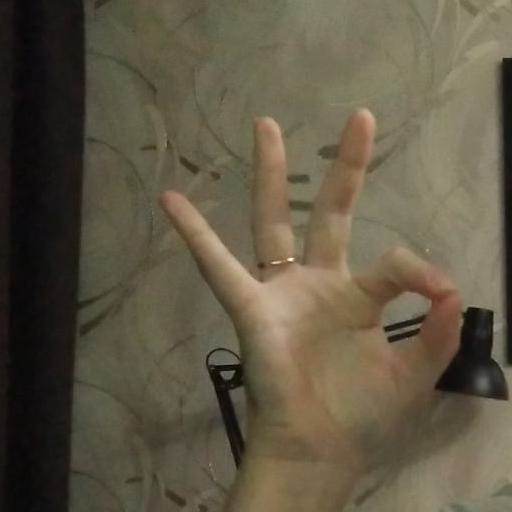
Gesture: ok